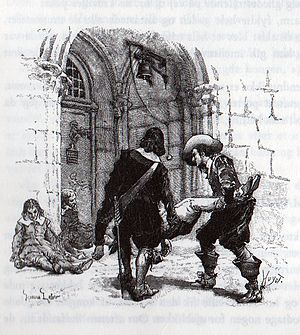
Tyve år efter
Illustration til Tyve år efter, lavet af Maurice Leloir
Tyve år efter er en roman af Alexandre Dumas den ældre. Den udkom første gang som føljeton i perioden januar-august 1845 og er en fortsættelse af De tre musketerer.